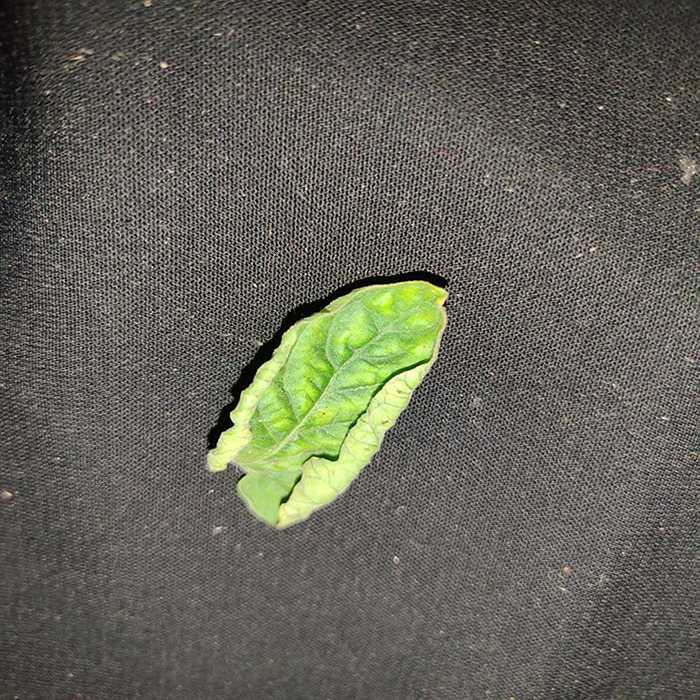
Plant: Tomato
Label: Tomato leaf curl virus